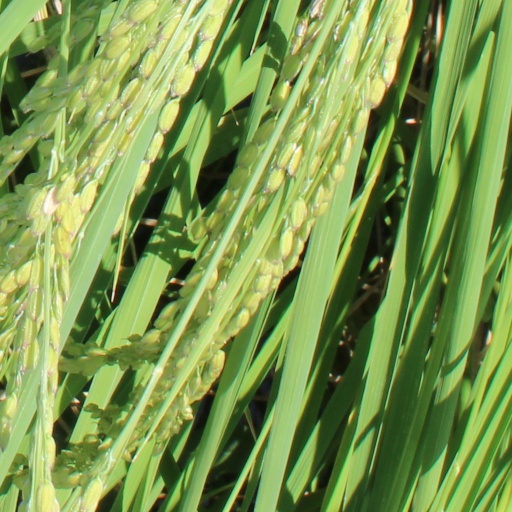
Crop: rice